1 Broadway

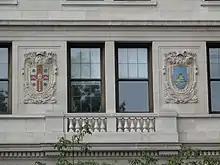
Second story facade, depicting mosaic shields alternating with windows

An entablature runs along the facade between the 1st and 2nd floors. Between the windows on the second floor are alternating mosaic shields of renowned port cities. On the 3rd through 7th floors, each bay contains a pair of sash windows. The spandrel panels above each pair of windows are made of yellow marble, and the spandrels above the 4th story contain roundels as well. The chamfered corners each contain a single sash window per floor.